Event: Nepal Earthquake
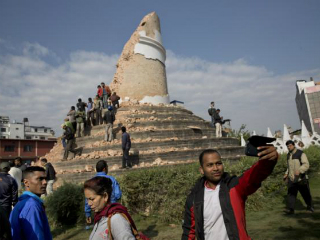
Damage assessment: damage